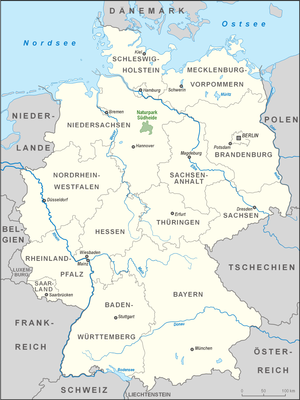
Le parc naturel de Südheide a été aménagé en 1964 à l'est et l'ouest du faubourg de Südheide, en Basse-Saxe. Il se caractérise par des forêts et prairies très étendues. 5% de sa superficie est classée Aire protégée et 90% en ZNIEFF.